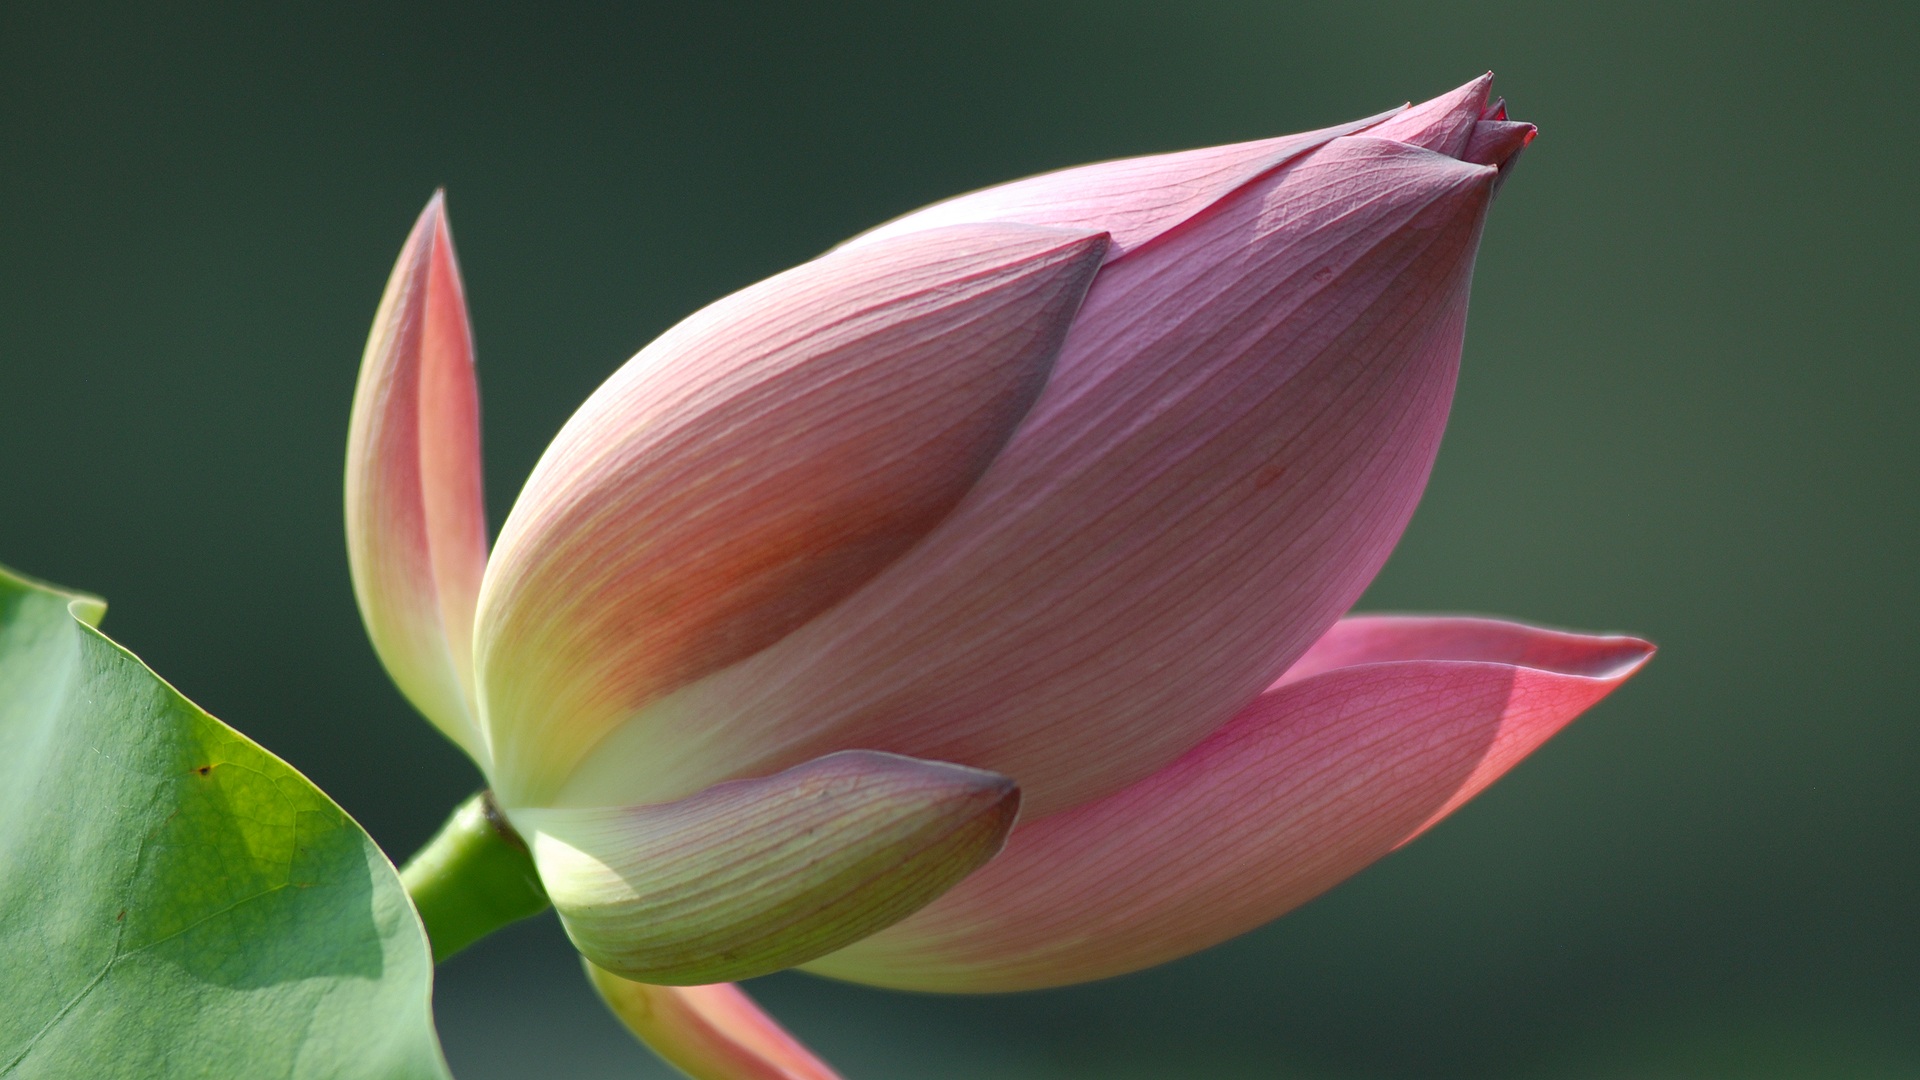
blossom, plant, flower, petal, bloom, pink, sacred lotus, aquatic plant, flora, close up, lotus, bud, water flower, macro photography, lotus blossom, flowering plant, plant stem, land plant, lotus family, proteales